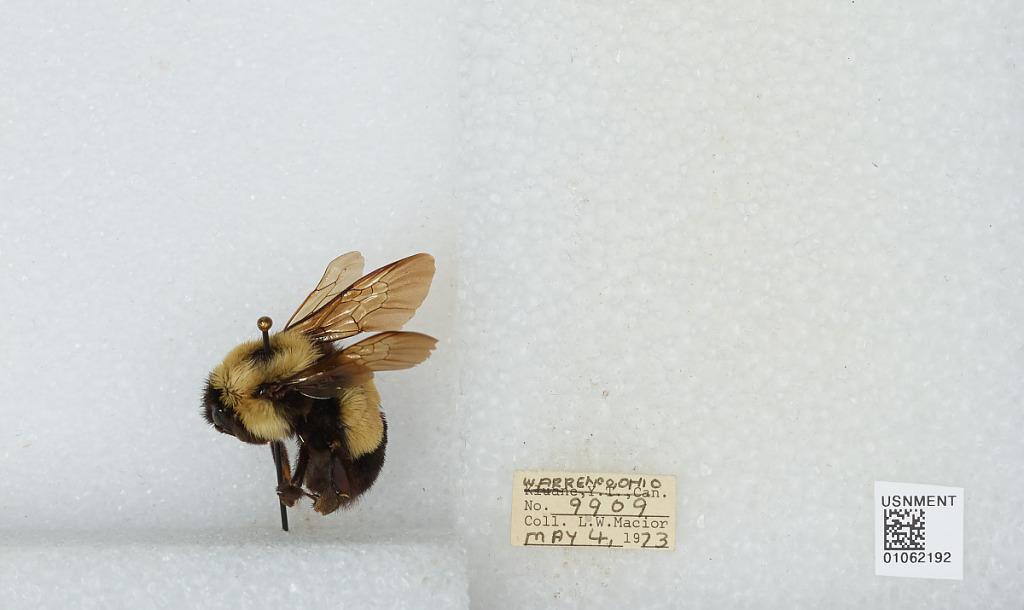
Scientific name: Bombus (Bombus) affinis Cresson
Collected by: L. Macior
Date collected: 1973-5-4
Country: United States
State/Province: Ohio
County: Warren
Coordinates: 39.4242, -84.1856